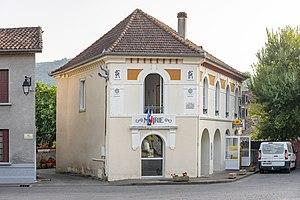
Izaut-de-l'Hôtel est une commune française située dans le département de la Haute-Garonne, en région Occitanie.